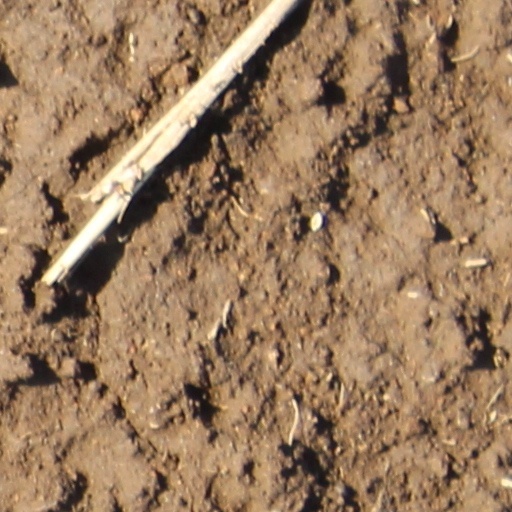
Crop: wheat